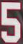
Number: 5